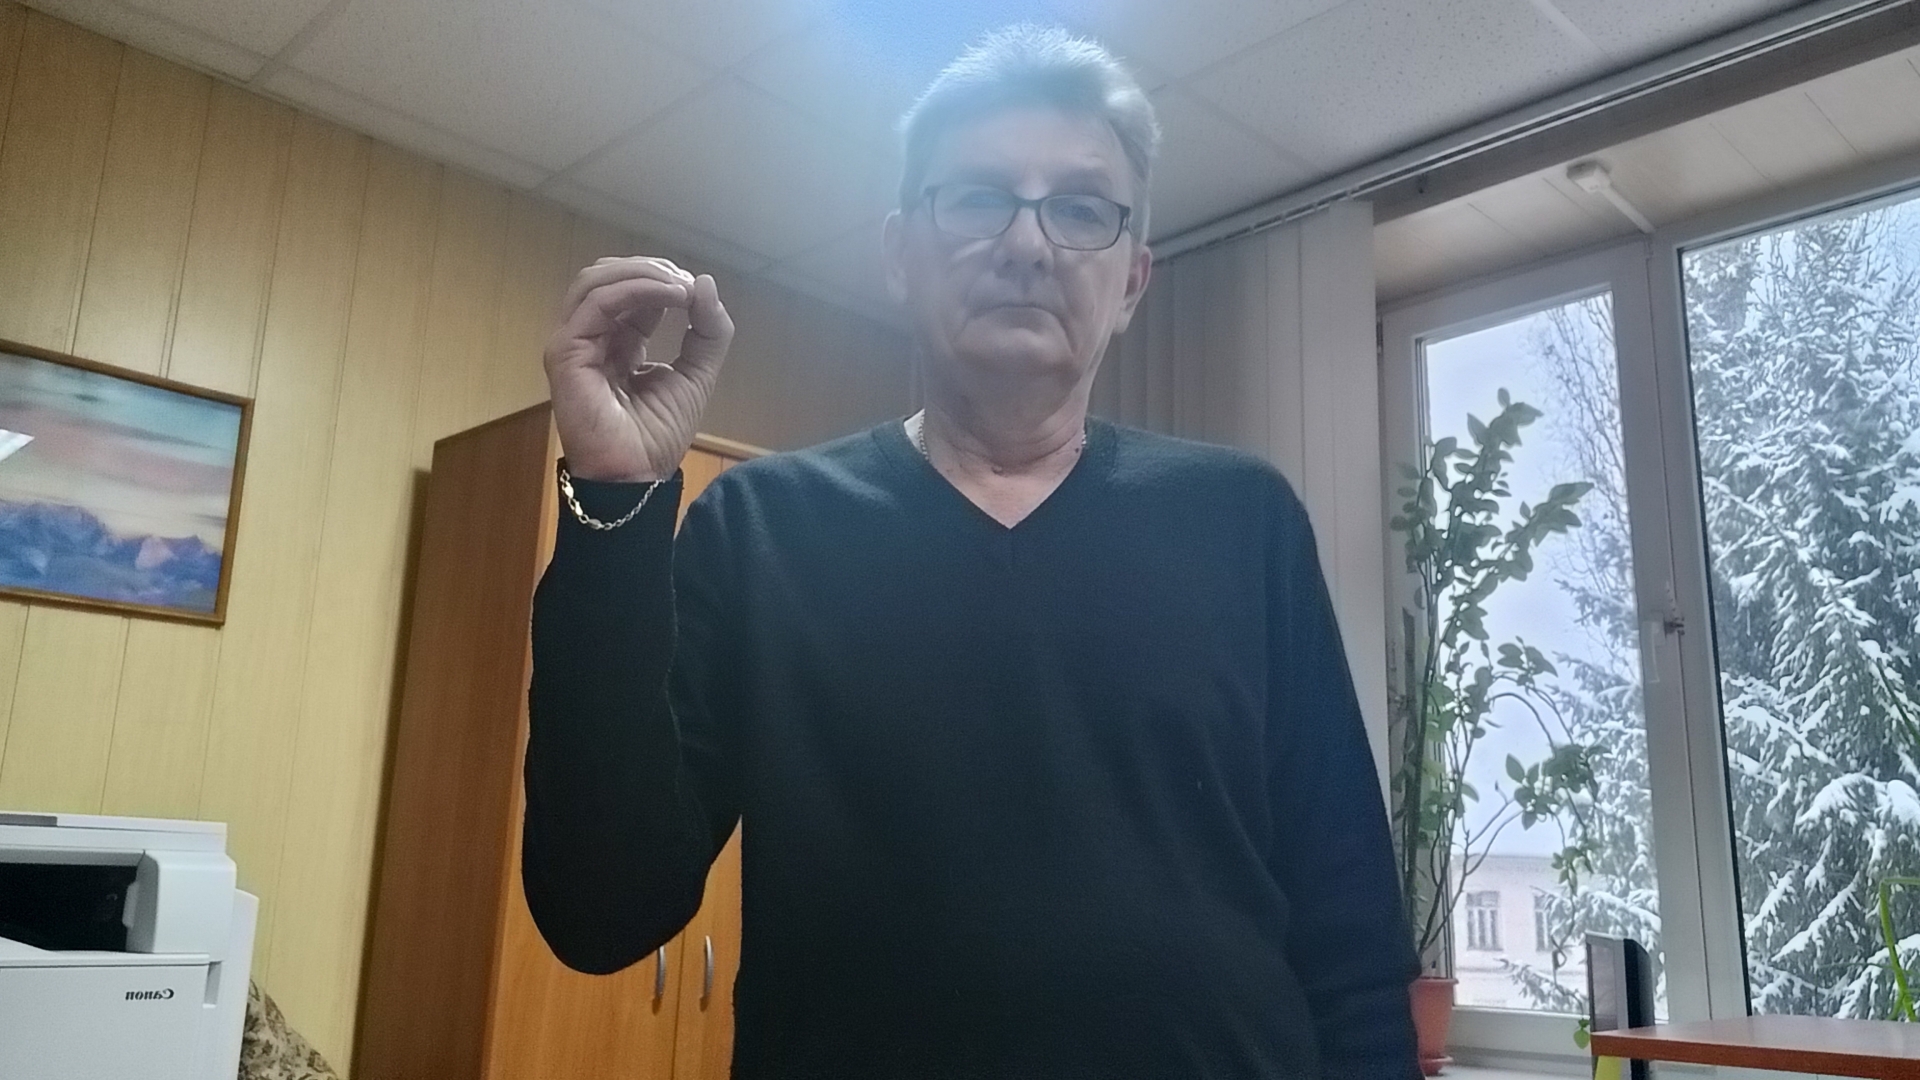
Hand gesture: grip